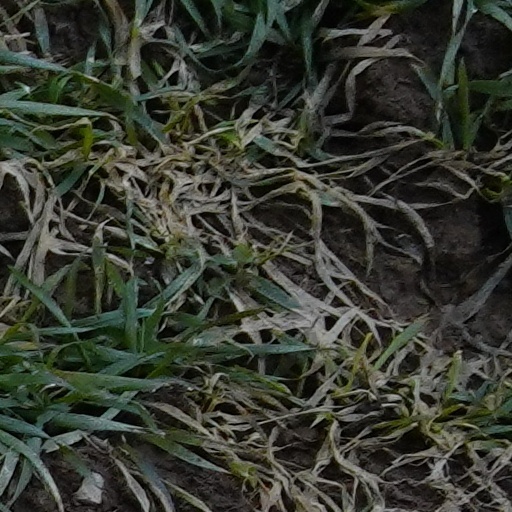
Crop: wheat